Melville Island (Nova Scotia)

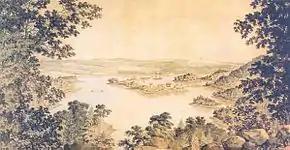
Melville Island in 1801

Though the Halifax area was settled by aboriginals, particularly the Mi'kmaq people, as early as 7000 BC, there is no archaeological evidence of native habitation on Melville Island prior to the arrival of the Europeans. The first Europeans to reach the land were likely French traders and missionaries in the 17th century. Halifax was founded by the British in 1749. The first documented use of Melville Island was by Robert Cowie and John Aubony, who obtained a Crown grant in 1752 to allow them to build a storehouse. After Cowie's death in 1781, John Butler Kelly purchased what was then known as Cowie's Island and quickly resold it in 1784 to James Kavanagh, the head of a prosperous family fishery, for £65.